Labour Party (UK) election results (1906–1922)

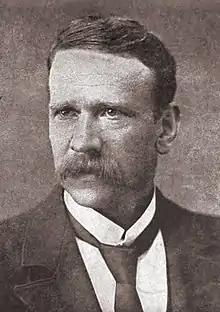
Smillie, first candidate run under the "Labour Party" name

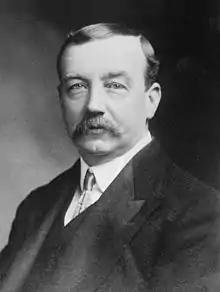
Henderson, leader of the party in January 1910, elected for Barnard Castle

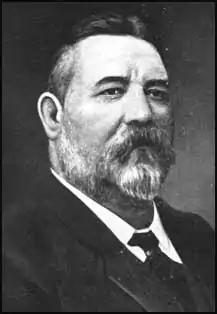
"Mabon", a miners' MP and former Liberal, re-elected for Rhondda

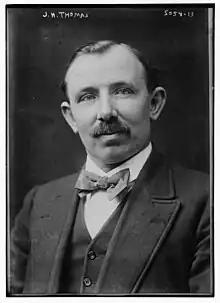
Thomas, newly elected for Derby

Gill in Bolton, Hardie in Merthyr Tydfil, Hudson in Newcastle, Macdonald in Leicester, Parker in Halifax, Roberts in Norwich, Snowden in Blackburn, Thomas in Derby and Wilkie in Dundee were elected by taking second place in a multi-seat constituency.